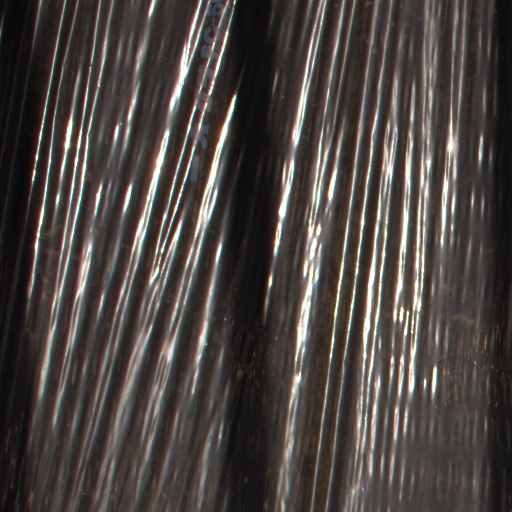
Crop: Jerusalem artichoke